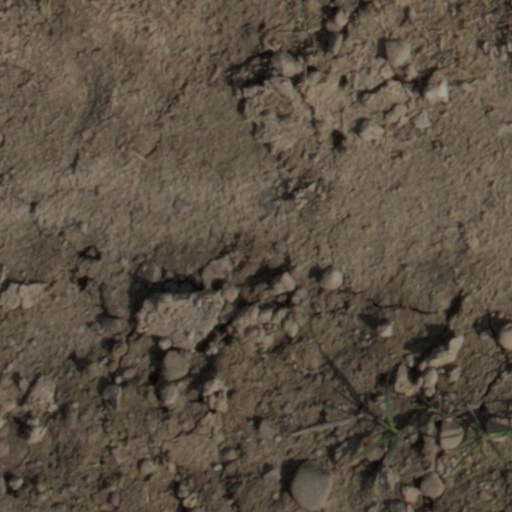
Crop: wheat